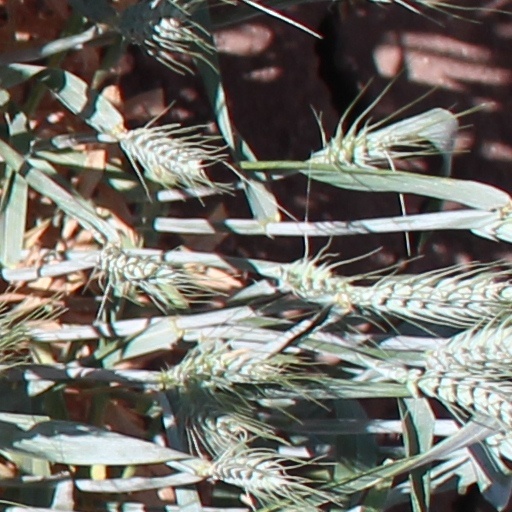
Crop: wheat